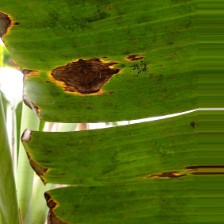
Label: cordana